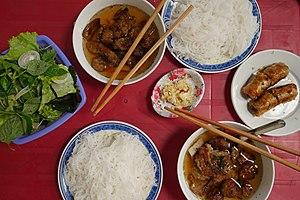
Un plat de bún chả à Hanoï
Hanoï est la capitale du Viêt Nam. Située au nord du pays, au centre du delta du fleuve Rouge et sur les rives du fleuve Rouge, sa population est estimée à environ 7,5 millions d'habitants en 2018, dont 2,6 millions dans la ville-centre. Son aire métropolitaine abrite près de 16 millions d'habitants. Si Hanoï est la capitale du pays, elle n'est que la deuxième ville la plus peuplée du Viêt Nam, après Hô-Chi-Minh-Ville, située à 1 760 km au sud. Son paysage urbain est marqué par la présence de nombreux lacs, de grandes artères arborées, d'une vieille ville marchande parsemée de nombreux édifices religieux, de l'ancien quartier français, ainsi qu'une périphérie en pleine expansion. La cité impériale de Thang Long, située au cœur de l'ancienne citadelle est classée au patrimoine mondial de l'UNESCO.